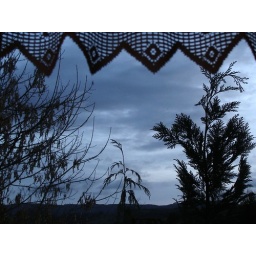
Looking out the bathroom window in the morning...19. Januar 2008